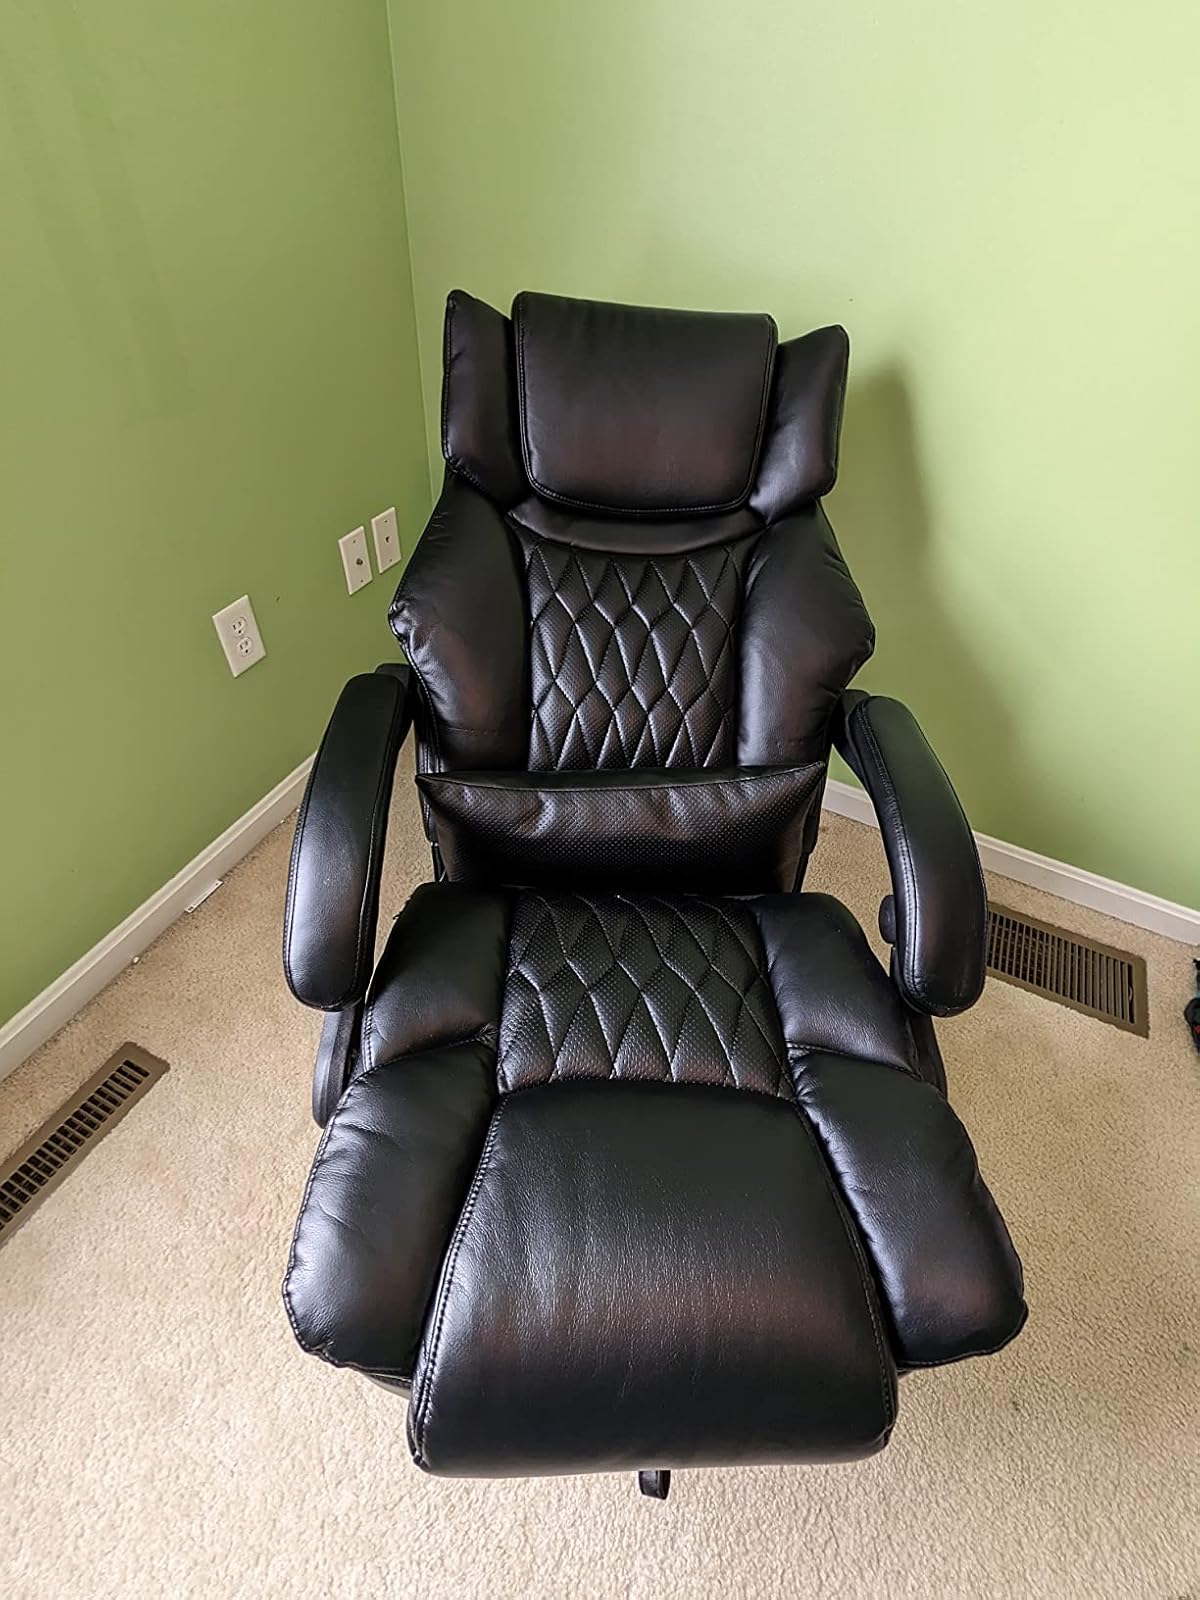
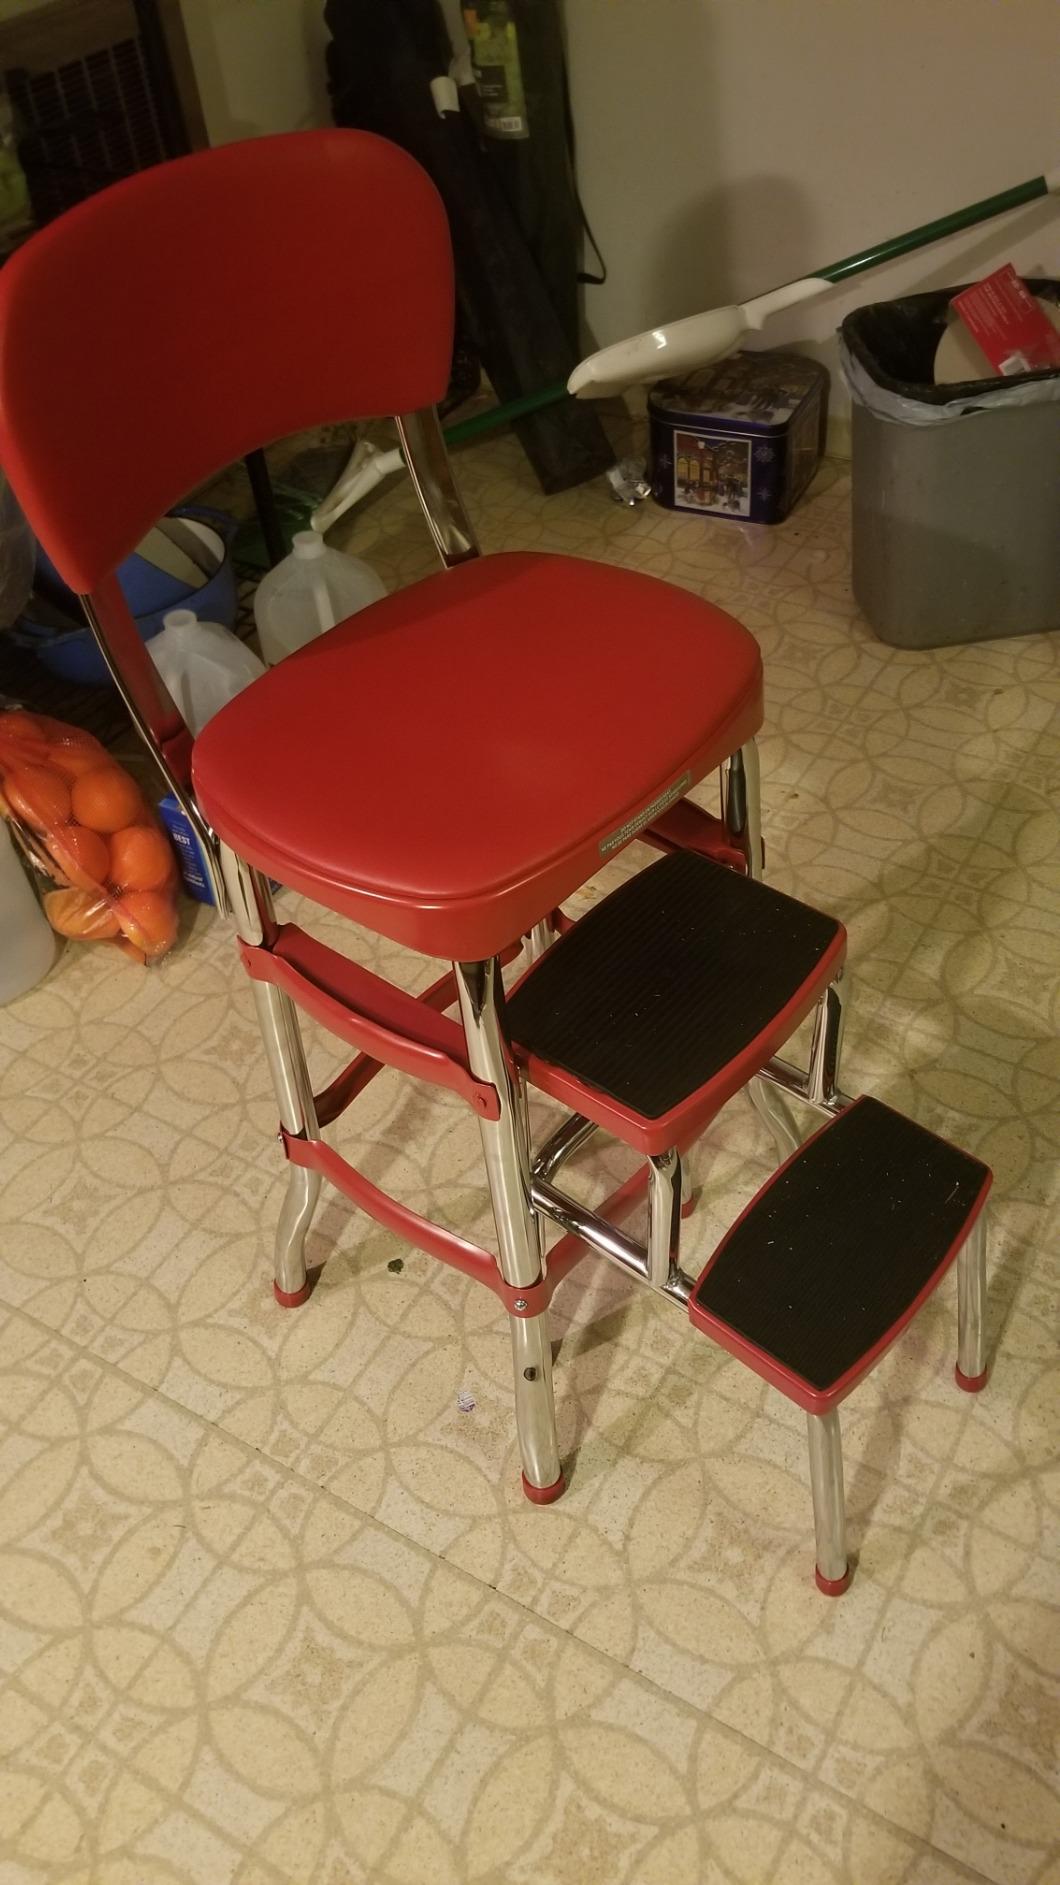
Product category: items_chair
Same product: no